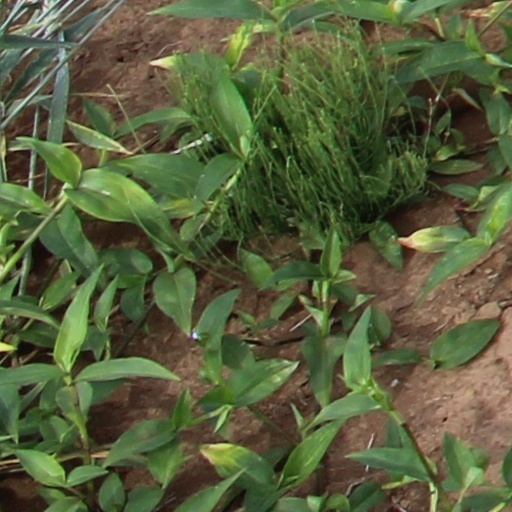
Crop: wheat